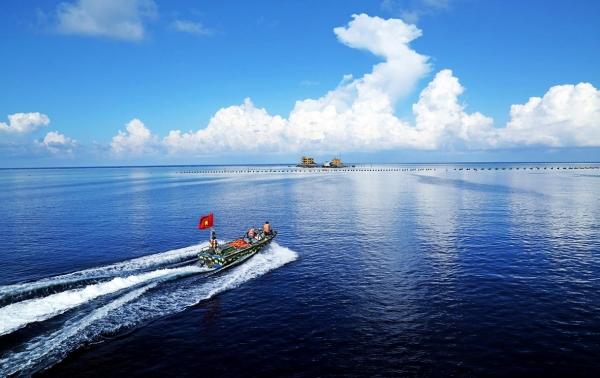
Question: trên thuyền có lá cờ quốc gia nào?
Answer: việt nam